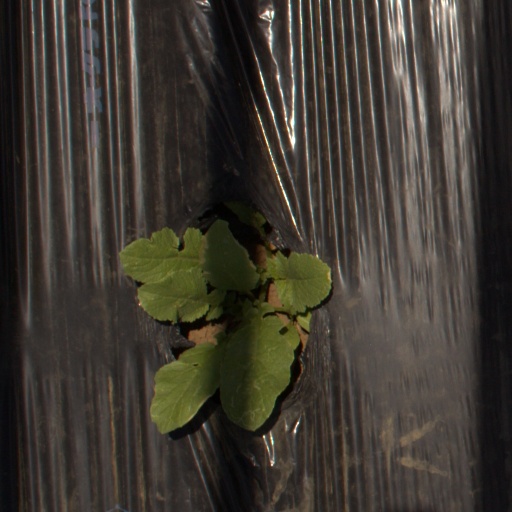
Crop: Jerusalem artichoke